Progressive Conservative Party of Ontario

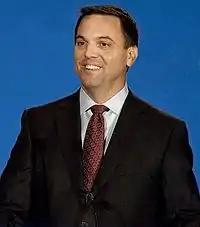
Tim Hudak, Leader 2009–2014

John Tory announced his pending resignation as leader on March 6, 2009; the day following his defeat in a by-election for Haliburton—Kawartha Lakes—Brock. On June 27, 2009, party members elected Tim Hudak as the party's new leader. Christine Elliott, Frank Klees, and Randy Hillier were the unsuccessful candidates.